Little Fauss and Big Halsy

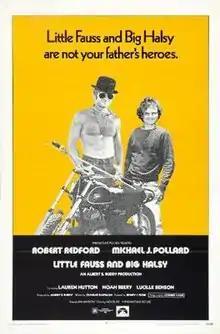
Theatrical release poster

Little Fauss and Big Halsy is a 1970 American comedy-drama film directed by Sidney J. Furie, starring Robert Redford and Michael J. Pollard, also featuring Lauren Hutton, Noah Beery, Jr. and Lucille Benson.